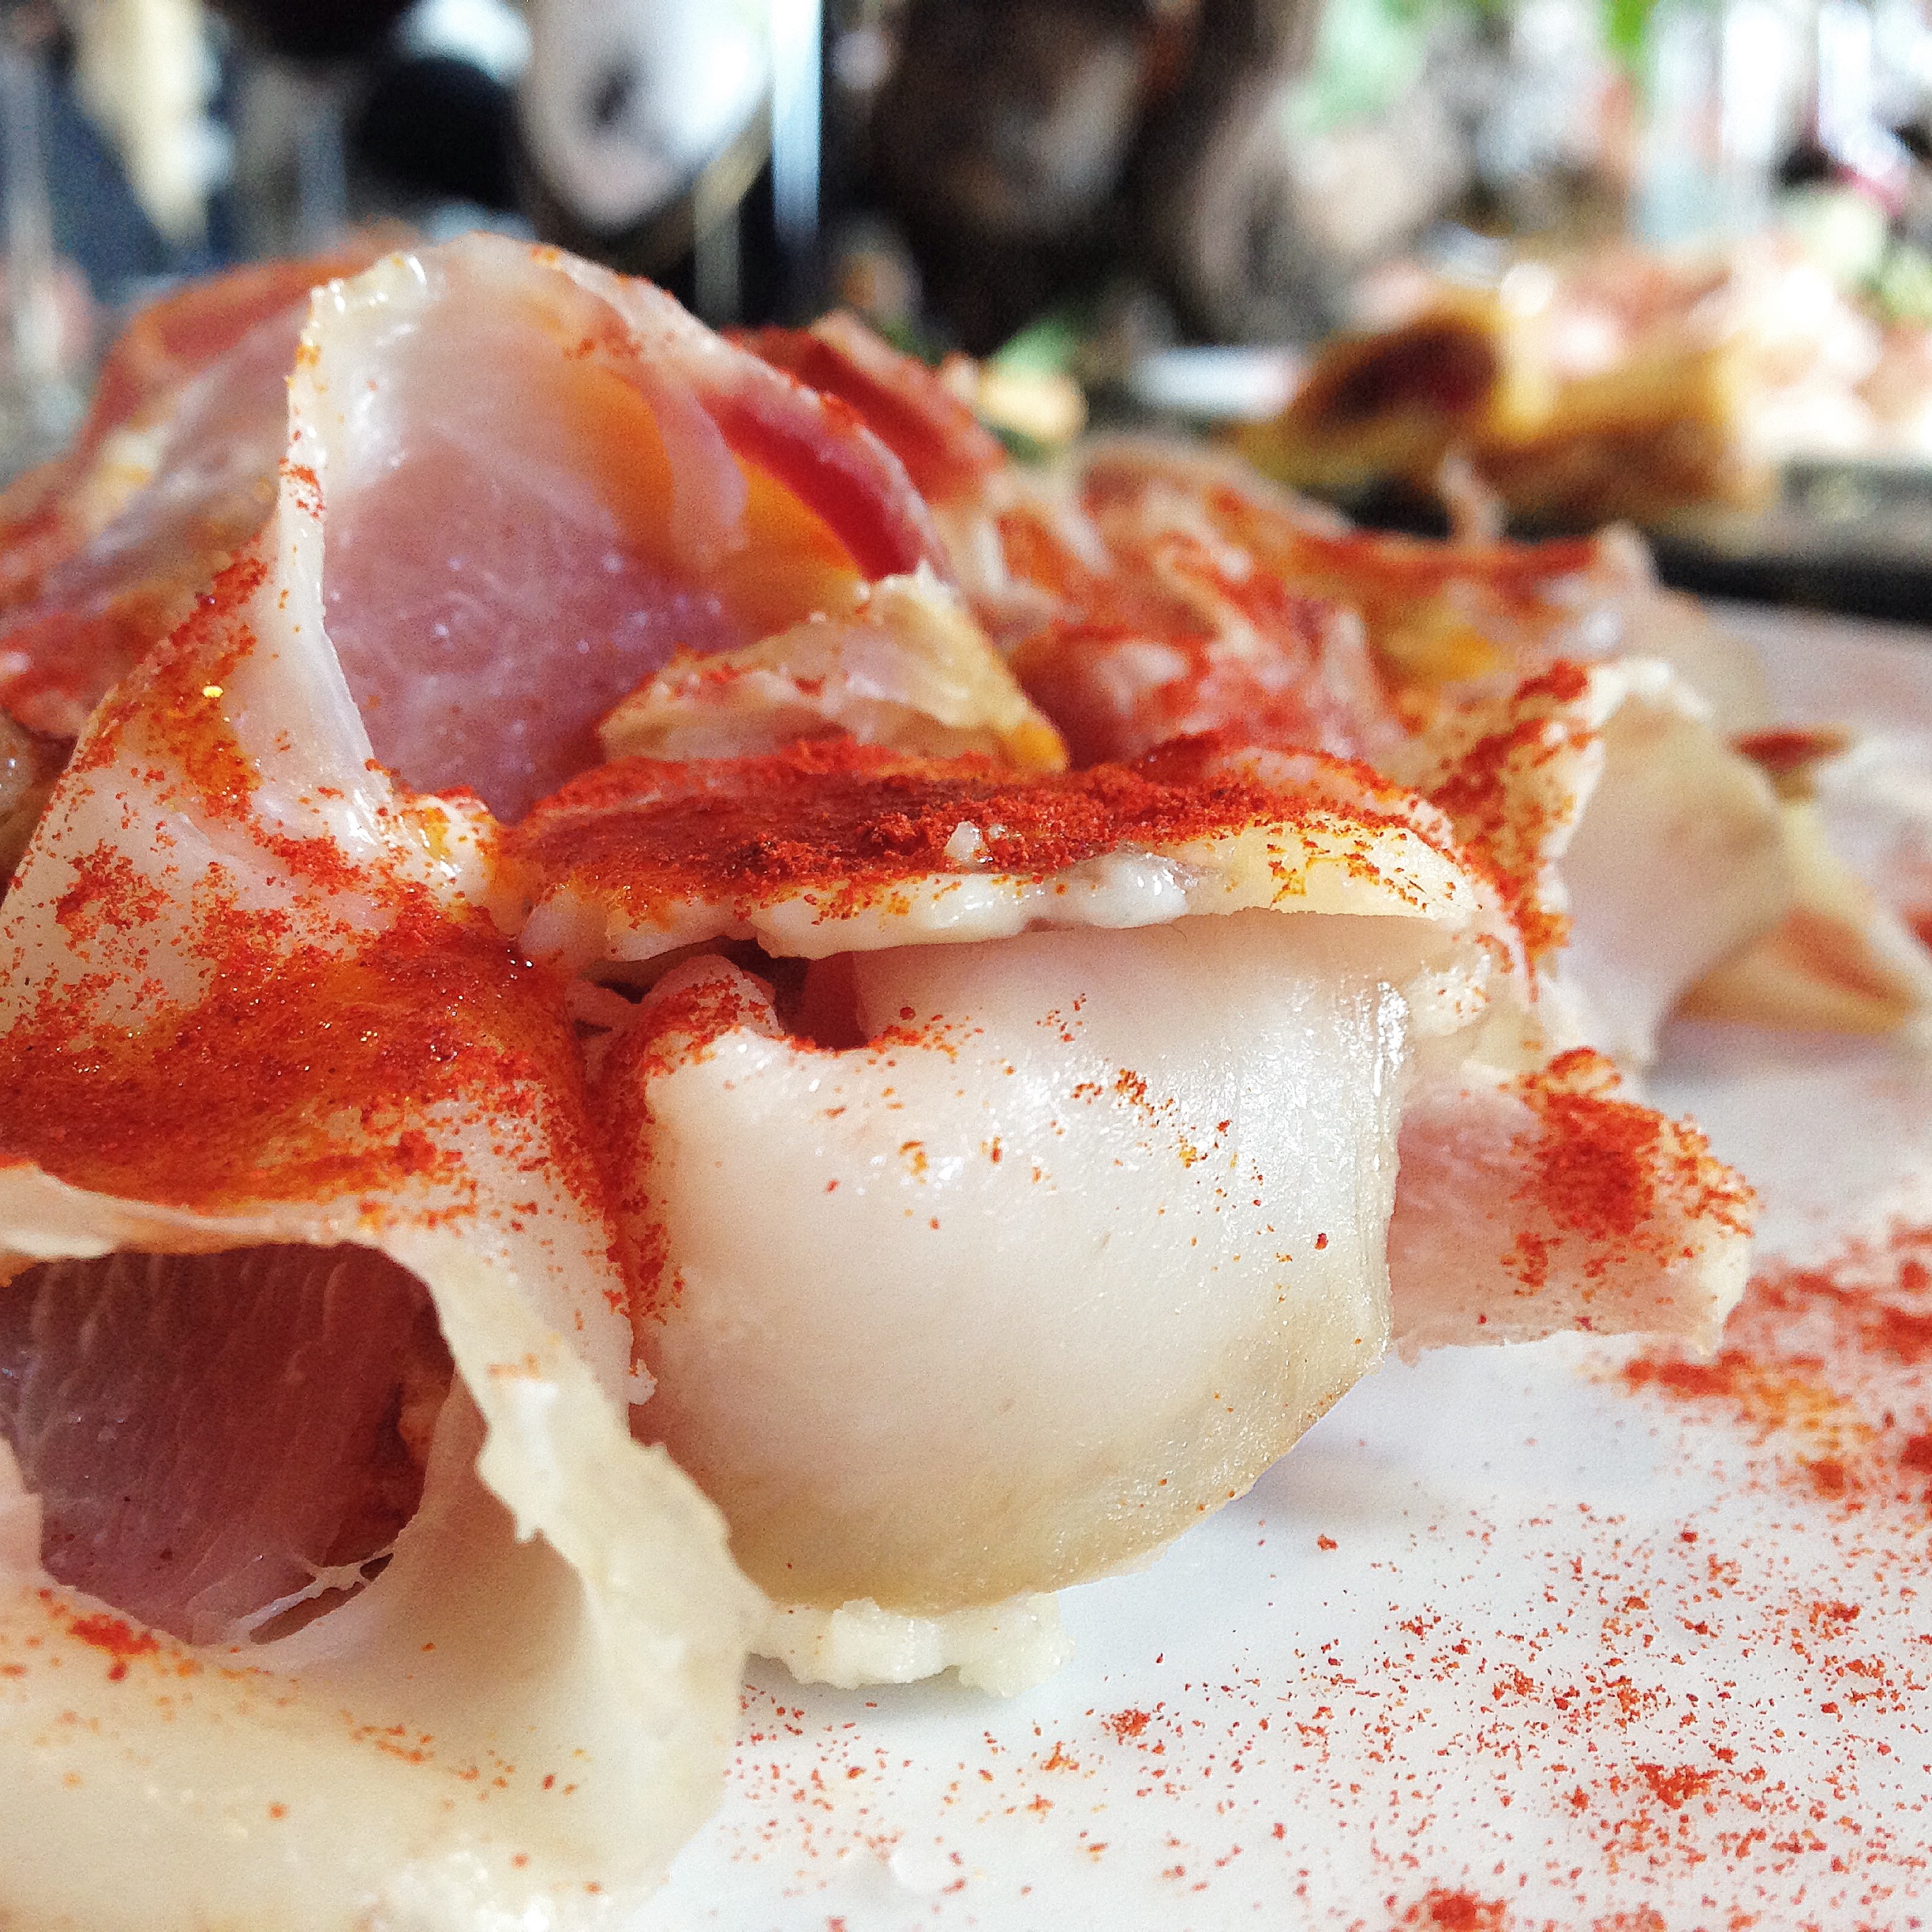
restaurant, dish, meal, food, spice, red, produce, seafood, fish, breakfast, meat, pork, cuisine, prosciutto, bacon, cooked, galicia, tapas, top, paprika, pressing, animal source foods, lacon